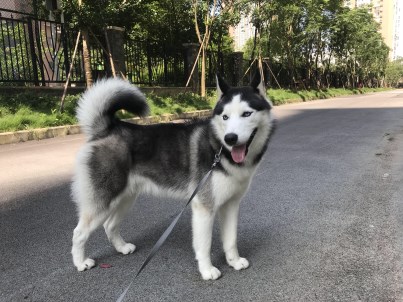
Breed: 1160-n000003-Siberian_husky